Deutscher Amateur-Radio-Club

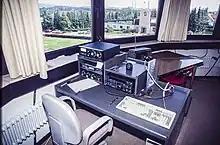
The headquarters station of the German organization of radio amateurs - Deutscher Amateur-Radio-Club

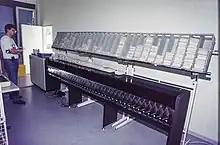
The QSL cards sorting machine deployed at the DARC Amateur Radio organization in Germany.

The Deutscher Amateur Radio Club e.V. (DARC) (in English, German Amateur Radio Club) is a national non-profit organization for amateur radio enthusiasts in Germany. As of 9 July 2019, the organization had 34,009 members, approximately 53% of all licensed amateur radio operators in Germany. Key membership benefits of the organization include QSL bureau services, a monthly membership magazine called "CQ DL", and the promotion and sponsorship of radio contests. DARC promotes amateur radio by organizing classes and technical support to help enthusiasts earn their amateur radio license. The DARC also represents the interests of German amateur radio operators and shortwave listeners before German and international telecommunications regulatory authorities. DARC is the national member society representing Germany in the International Amateur Radio Union.